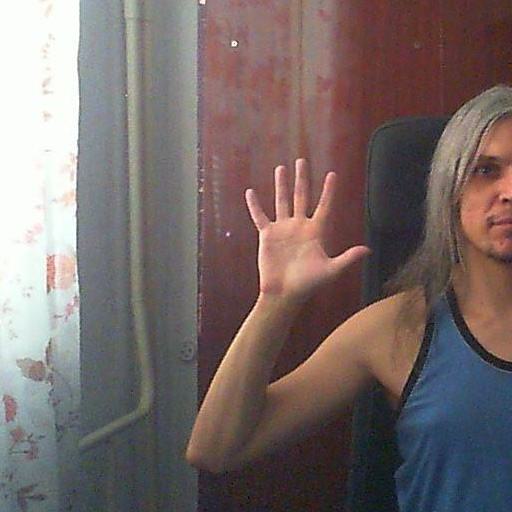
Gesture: palm